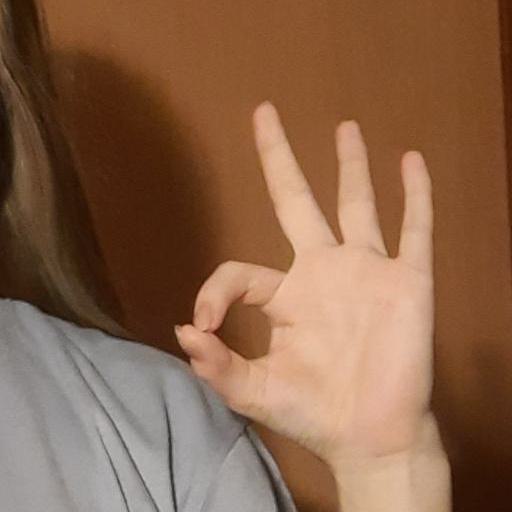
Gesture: ok